Citroën C6

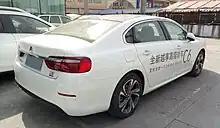
Second generation Citroën C6 (C6 II) rear view

The Citroën C6 Lignage concept formed the basis of the Citroën C6, which was launched in November 2005, five years later than Citroën had originally planned. The XM ceased production in June 2000, and the first C6 rolled off the production line almost six years later.